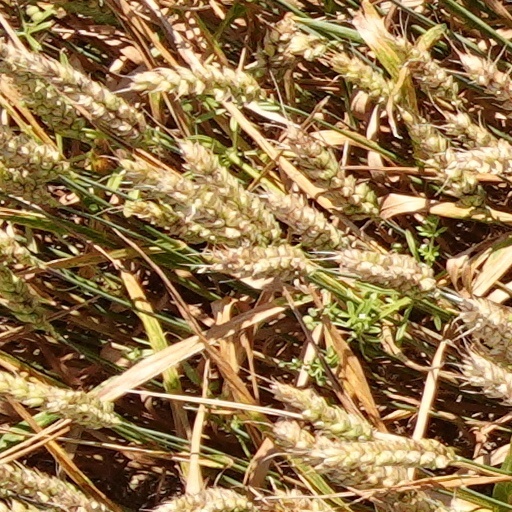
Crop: wheat